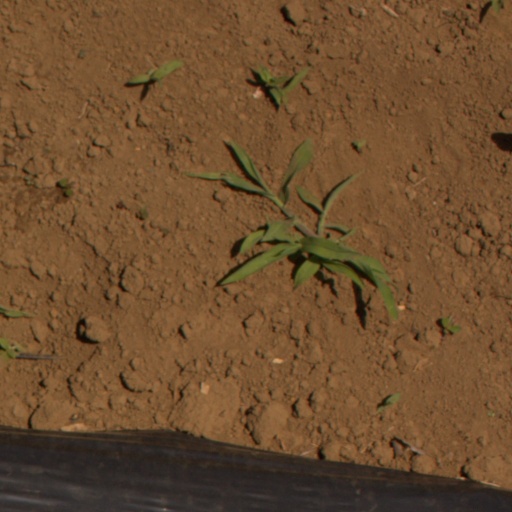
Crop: Jerusalem artichoke